2021 Washington Nationals season

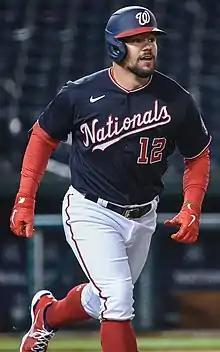
Kyle Schwarber set a franchise record for home runs in a month, going on a historic tear at the plate, in June.

With the eleventh overall selection, the Nationals were guaranteed their highest first-round draft pick since 2011 after finishing in a five-way tie for the seventh-worst record in MLB in 2020.